Lüneburg station

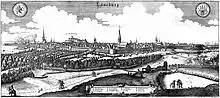
Matthäus Merian cityscape of Lüneburg, which served as the basis for the mural

The Bardowick painter Hugo Friedrich Hartmann (1870–1960) painted two large murals in the waiting room of the eastern station in 1939. One image shows a heathland scene, the other a Luneburg cityscape based on a copper engraving of the Topographia Germaniae by Matthäus Merian the Elder.